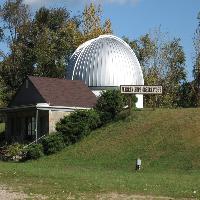
Weather: sun or clear